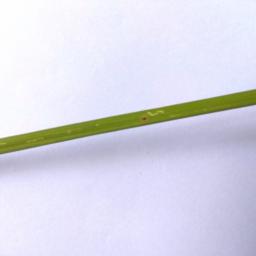
Label: Rice___Brown_Spot